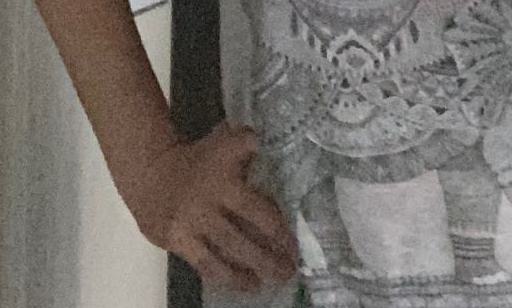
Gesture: no_gesture